Croatian Coldblood

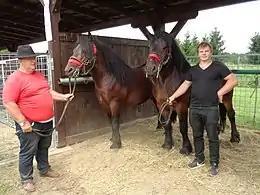
Bay Croatian Coldbloods shown at a trade fair in Nedelišće

The Croatian Coldblood is an autochthonous medium-heavy horse breed of draught horse originating from Croatia.